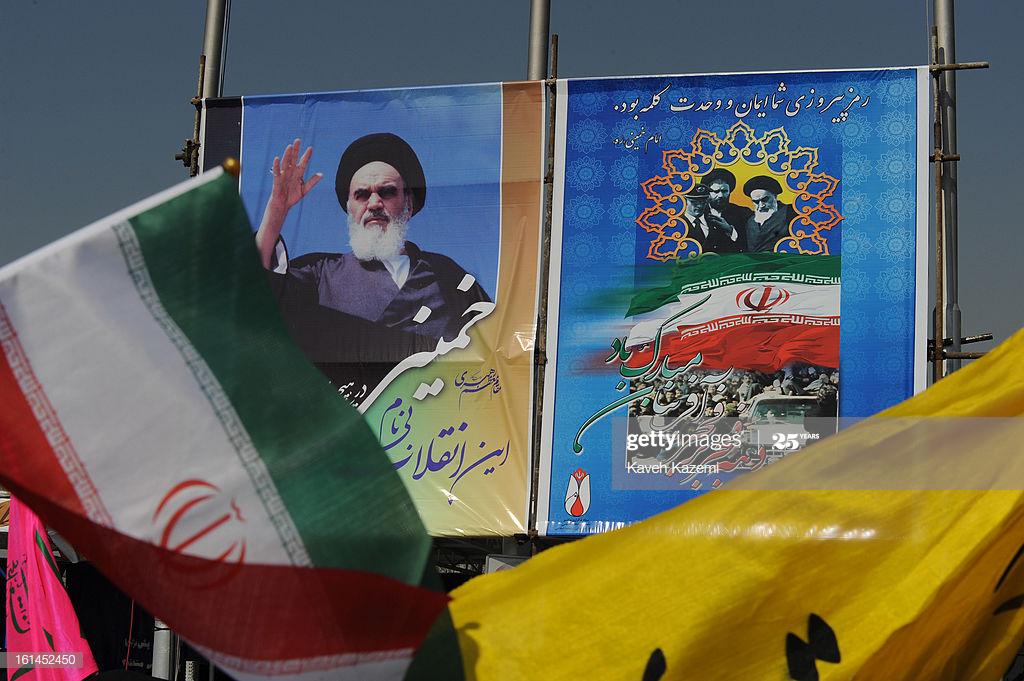
banners and flag go past large posters of religious leader depicting his return during the 34th anniversary of the revolution .
Relation: Visible